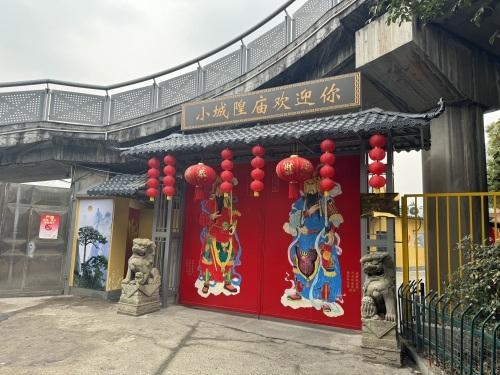
地标名称：小城隍庙